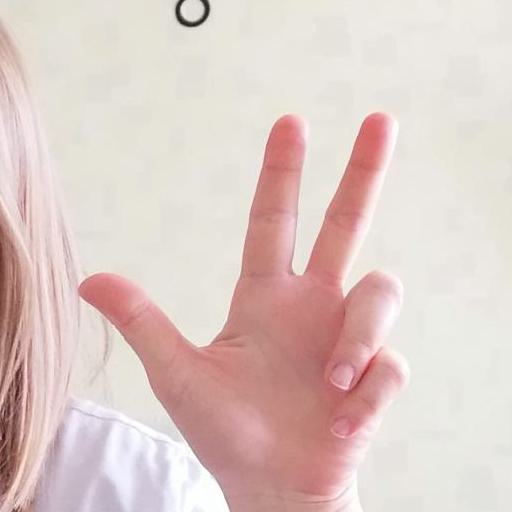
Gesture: three2